U.S. Route 202 Business (Montgomeryville–Doylestown, Pennsylvania)

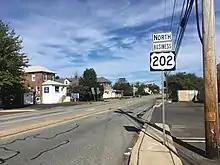
US 202 Bus. northbound past PA 309/PA 463 in Montgomeryville

US 202 Bus. begins at an intersection with US 202 in Upper Gwynedd Township, Montgomery County, heading north on Dekalb Pike, a five-lane road with a center left-turn lane. The road passes between fields to the west and businesses to the east, coming to an intersection with PA 63. Upon crossing PA 63, the route enters Montgomery Township in the North Penn Valley region and continues past commercial development before curving northeast and becoming a four-lane undivided road that passes residential subdivisions. US 202 Bus. passes between the Montgomery Mall to the northwest and businesses to the southeast, reaching a junction with PA 309 (Bethlehem Pike) in the community of Montgomery Square. At this point, US 202 Bus. turns northwest to form a concurrency with PA 309 on four-lane divided Bethlehem Pike, passing between the shopping mall to the west and the Airport Square shopping center to the east. The two routes head north past more businesses and become a five-lane road with a center left-turn lane past the North Wales Road intersection. PA 309/US 202 Bus. turns into a four-lane divided highway again and continues into the community of Montgomeryville. Here, the roadway comes to the Five Points intersection, where PA 463 crosses PA 309/US 202 Bus. and US 202 Bus. splits from PA 309 by heading northeast onto Doylestown Road. The route passes businesses as a two-lane divided road before gaining a center turn lane and running through wooded residential areas, heading to the southeast of a golf course and housing development. The road loses the turn lane and continues past homes before heading into business areas and coming to an intersection with County Line Road.